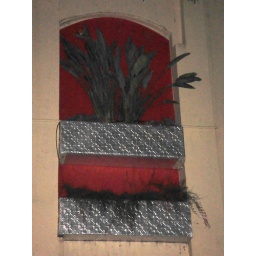
TV Guerrilla Garden in Kings Cross, street art